Tyler Pounds Regional Airport

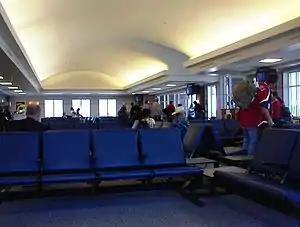
Gate area, 9 April 2006

Tyler Pounds Regional Airport is a city-owned, public-use airport located west of Tyler, in Smith County, Texas, United States.